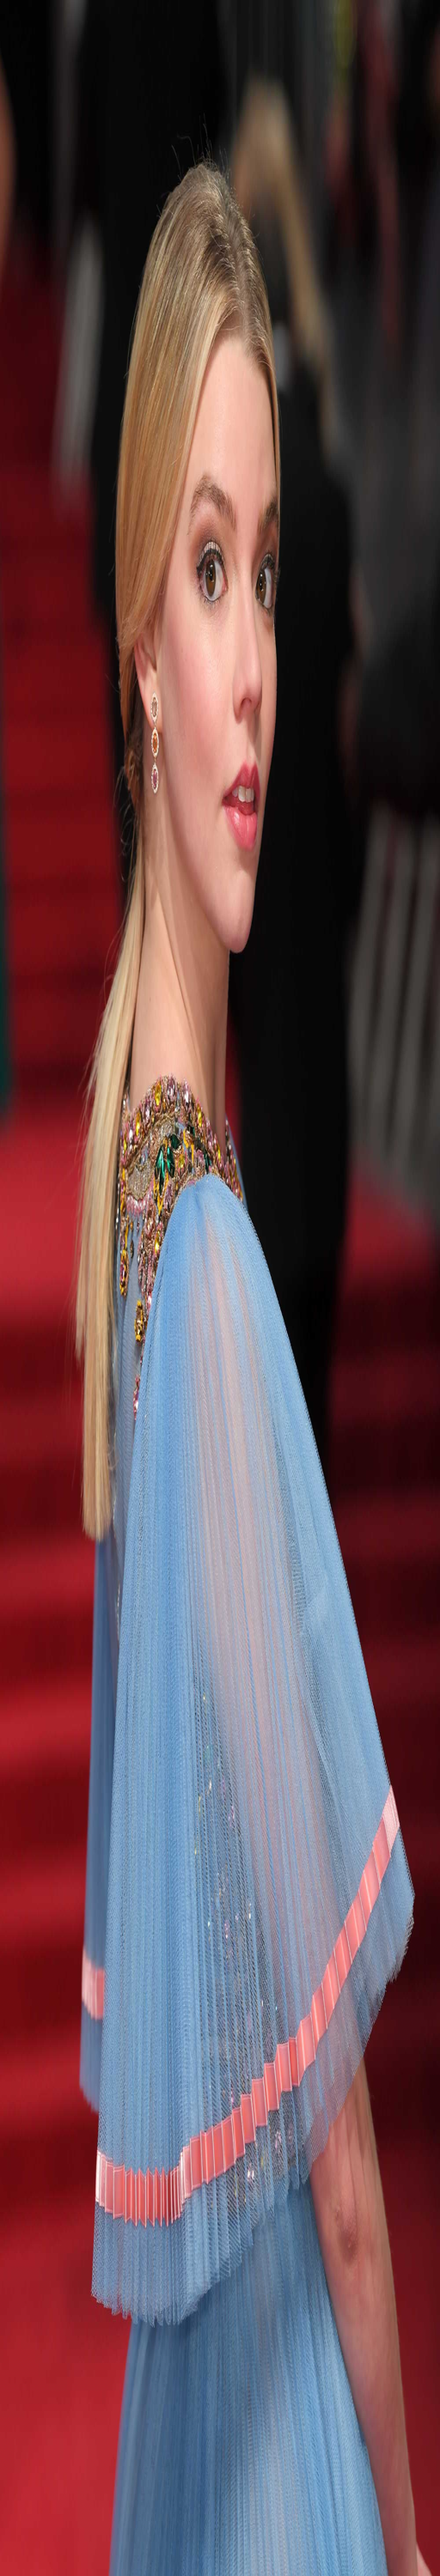
person wearing a blue pleated dress with her blonde hair in a low ponytail